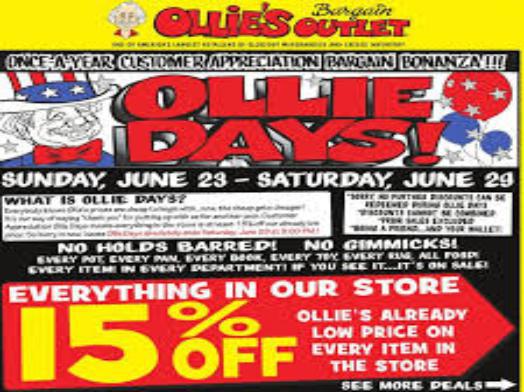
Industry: Others